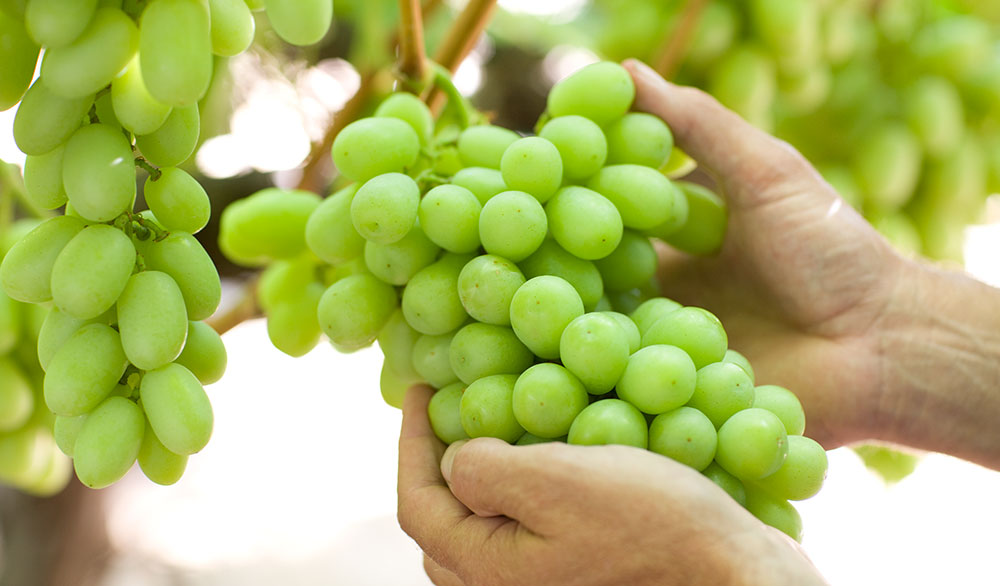
Label: Grapes